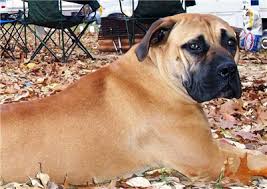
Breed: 231-n000077-bull_mastiff